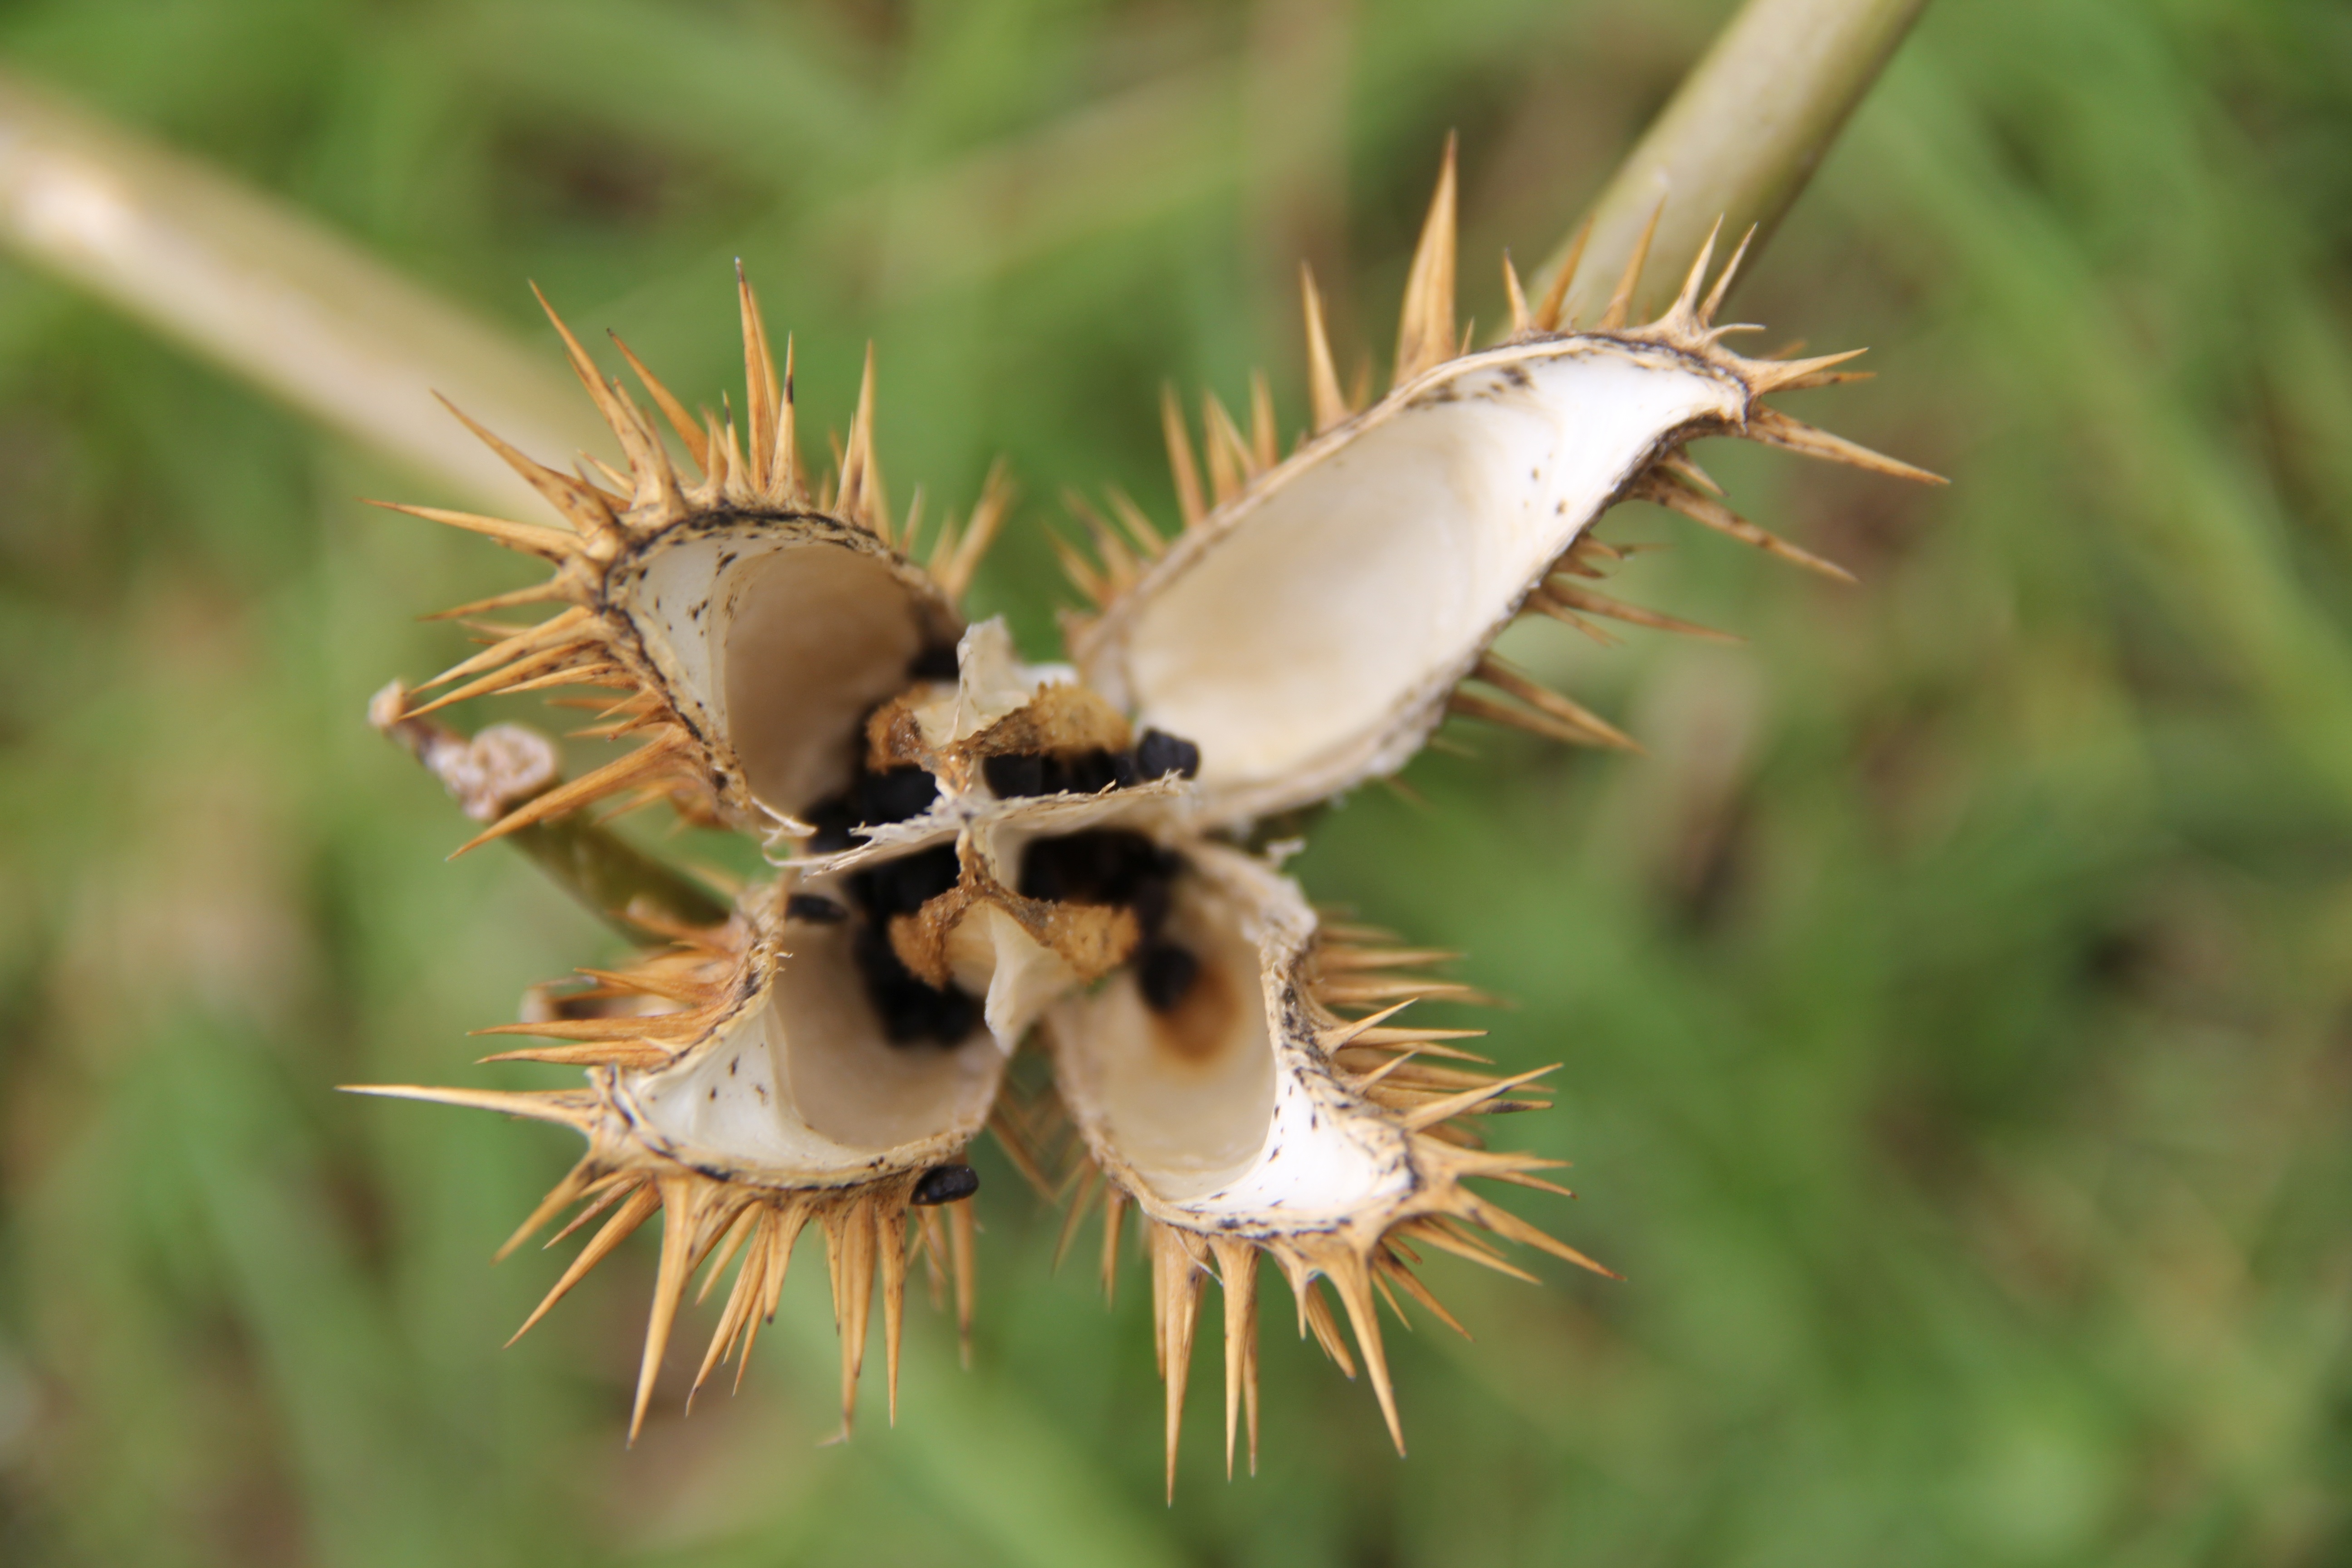
nature, cactus, plant, photography, meadow, prairie, stem, texture, desert, flower, wildlife, green, insect, autumn, botany, yellow, flora, fauna, invertebrate, wildflower, close up, barbed, thorns, thistle, skewer, nectar, hawthorn, sting, macro photography, thorny, daisy family, spina